Shofetim (parashah)

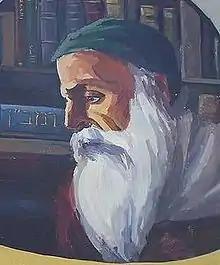
Naḥmanides

The Mishnah taught that when the High Priest anointed for battle addressed the people, he spoke in Hebrew. The High Priest spoke the words "against your enemies" in Deuteronomy 20:3 to make clear that it was not against their brethren that the Israelites fought, and thus if they fell into the enemies' hands, the enemies would not have mercy on them. The High Priest said "let not your heart faint" in Deuteronomy 20:3 to refer to the neighing of the horses and the brandishing of swords. He said "fear not" in Deuteronomy 20:3 to refer to the crash of shields and the tramp of the soldiers' shoes. He said "nor tremble" in Deuteronomy 20:3 to refer to the sound of trumpets. He said "neither be afraid" in Deuteronomy 20:3 to refer to the sound of battle-cries. He said the words "for the Lord your God goes with you, to fight for you against your enemies, to save you" in Deuteronomy 20:4 to make clear that the enemies would come relying upon the might of flesh and blood, but the Israelites came relying upon the might of God. The High Priest continued, saying that the Philistines came relying upon the might of Goliath, and his fate was to fall by the sword, and the Philistines fell with him. The Ammonites came relying upon the might of their captain Shobach, but his fate was to fall by the sword, and the Ammonites fell with him. Thus the High Priest said the words of Deuteronomy 20:4 to allude to the camp of the Ark of the Covenant, which would go to battle with the Israelites.